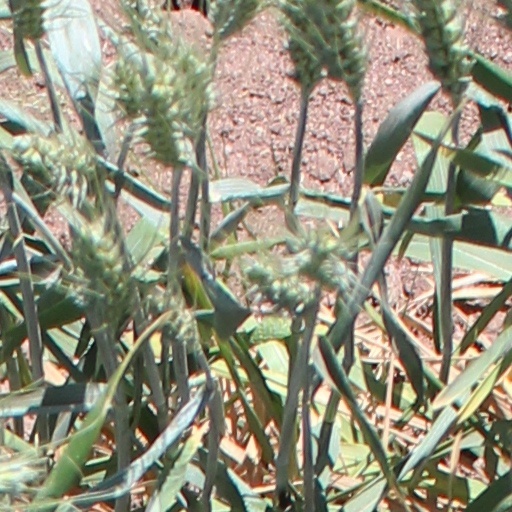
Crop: wheat